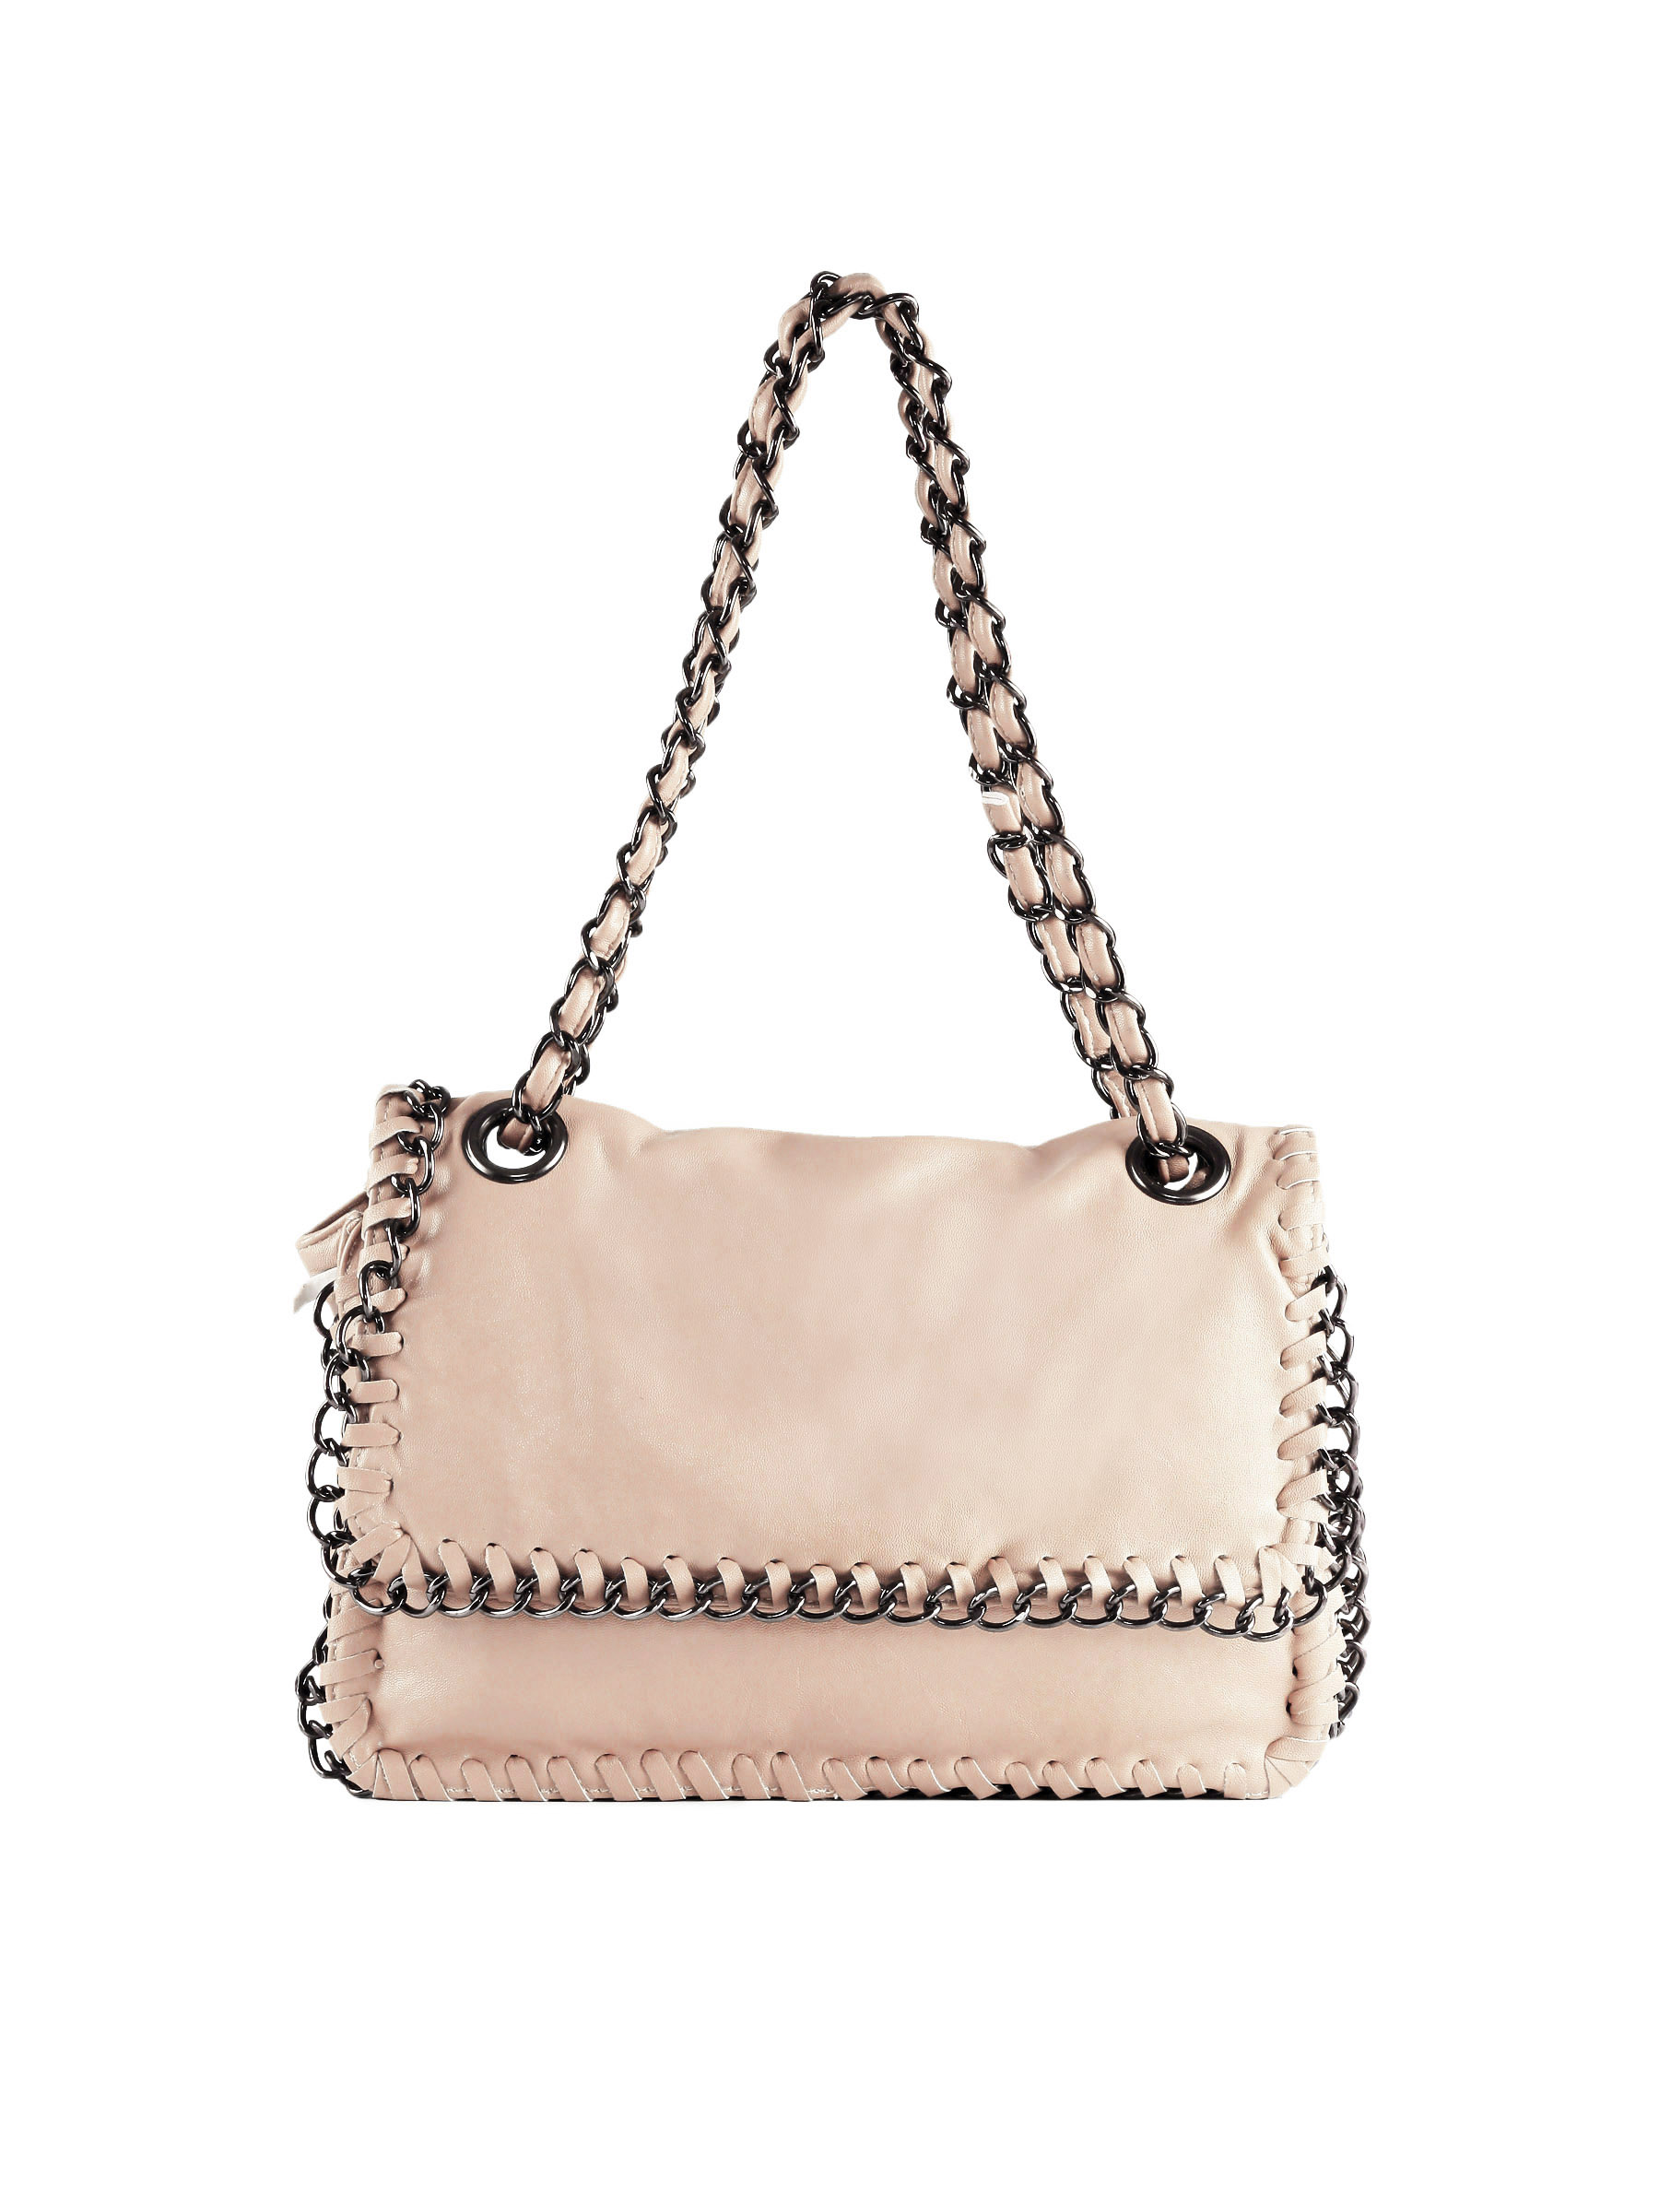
Kiara Women Pink Handbag
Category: Accessories / Bags / Handbags
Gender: Women
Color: Pink
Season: Summer 2012
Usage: Casual